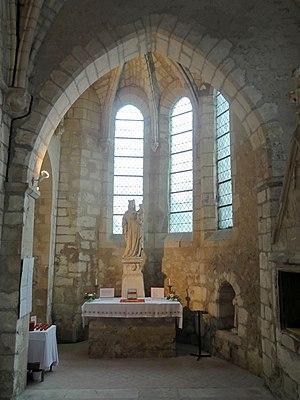
Absidiole sud.
L'église Saint-Étienne est une église catholique paroissiale située à Fosses, en France. Elle a été édifiée pendant deux campagnes de construction, dont la première entre 1170 et 1200 porte sur le chœur, le croisillon nord, l'absidiole nord, la nef et les deux bas-côtés. Ces derniers ont cependant été reconstruits au XVIᵉ siècle. Le croisillon sud et la chapelle de la chapelle de la Vierge ont été ajoutées pendant la seconde campagne vers 1230 / 1240 environ, et présentent ainsi des différences par rapport à leurs homologues au nord. L'ensemble est de style gothique primitif, comme l'indiquent le remarquable clocher et la sculpture des chapiteaux, qui sont de belle facture et représentent de façon assez naturaliste quelques éléments de la flore locale. L'on ne peut en même temps pas nier l'influence persistante de l'architecture romane, qui se traduit par la forme en plein cintre des fenêtres issues de la première campagne, et par le plan en hémicycle du chœur, que l'église de Fosses partage avec quelques autres églises gothiques de la même époque.